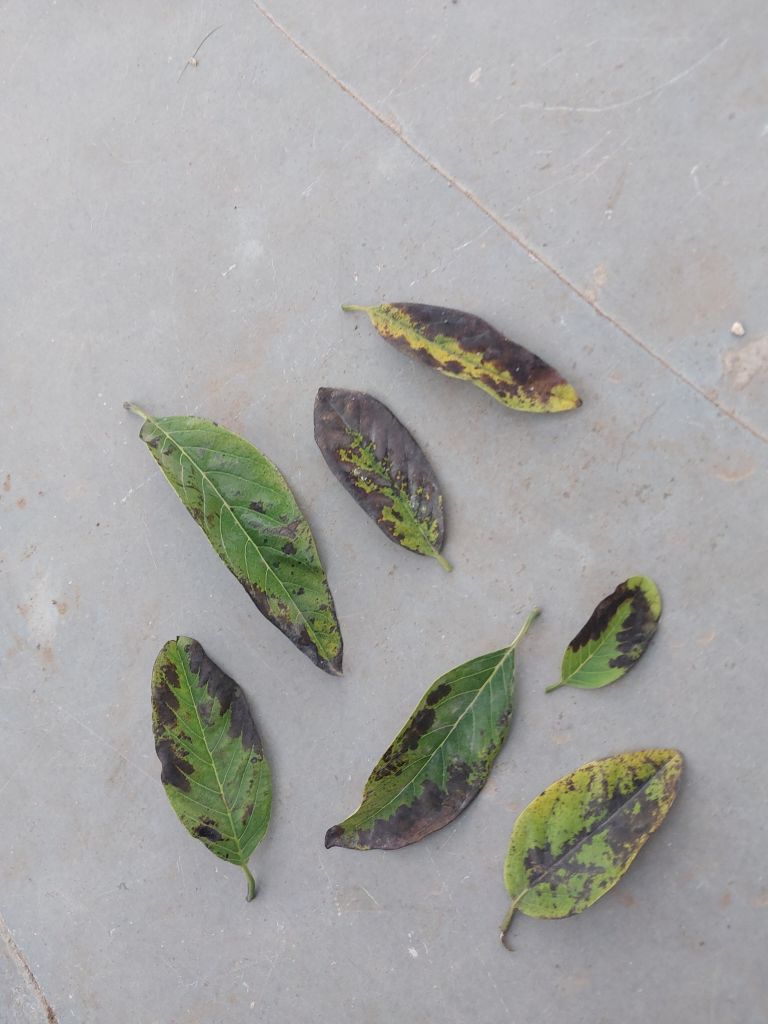
Disease label: Leaf spot on Leaves